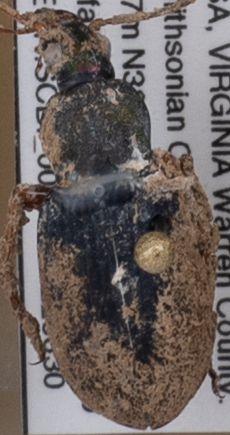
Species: Chlaenius aestivus
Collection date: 2022-06-30
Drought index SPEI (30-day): -0.028
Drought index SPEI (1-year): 0.676
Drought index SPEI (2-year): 0.63